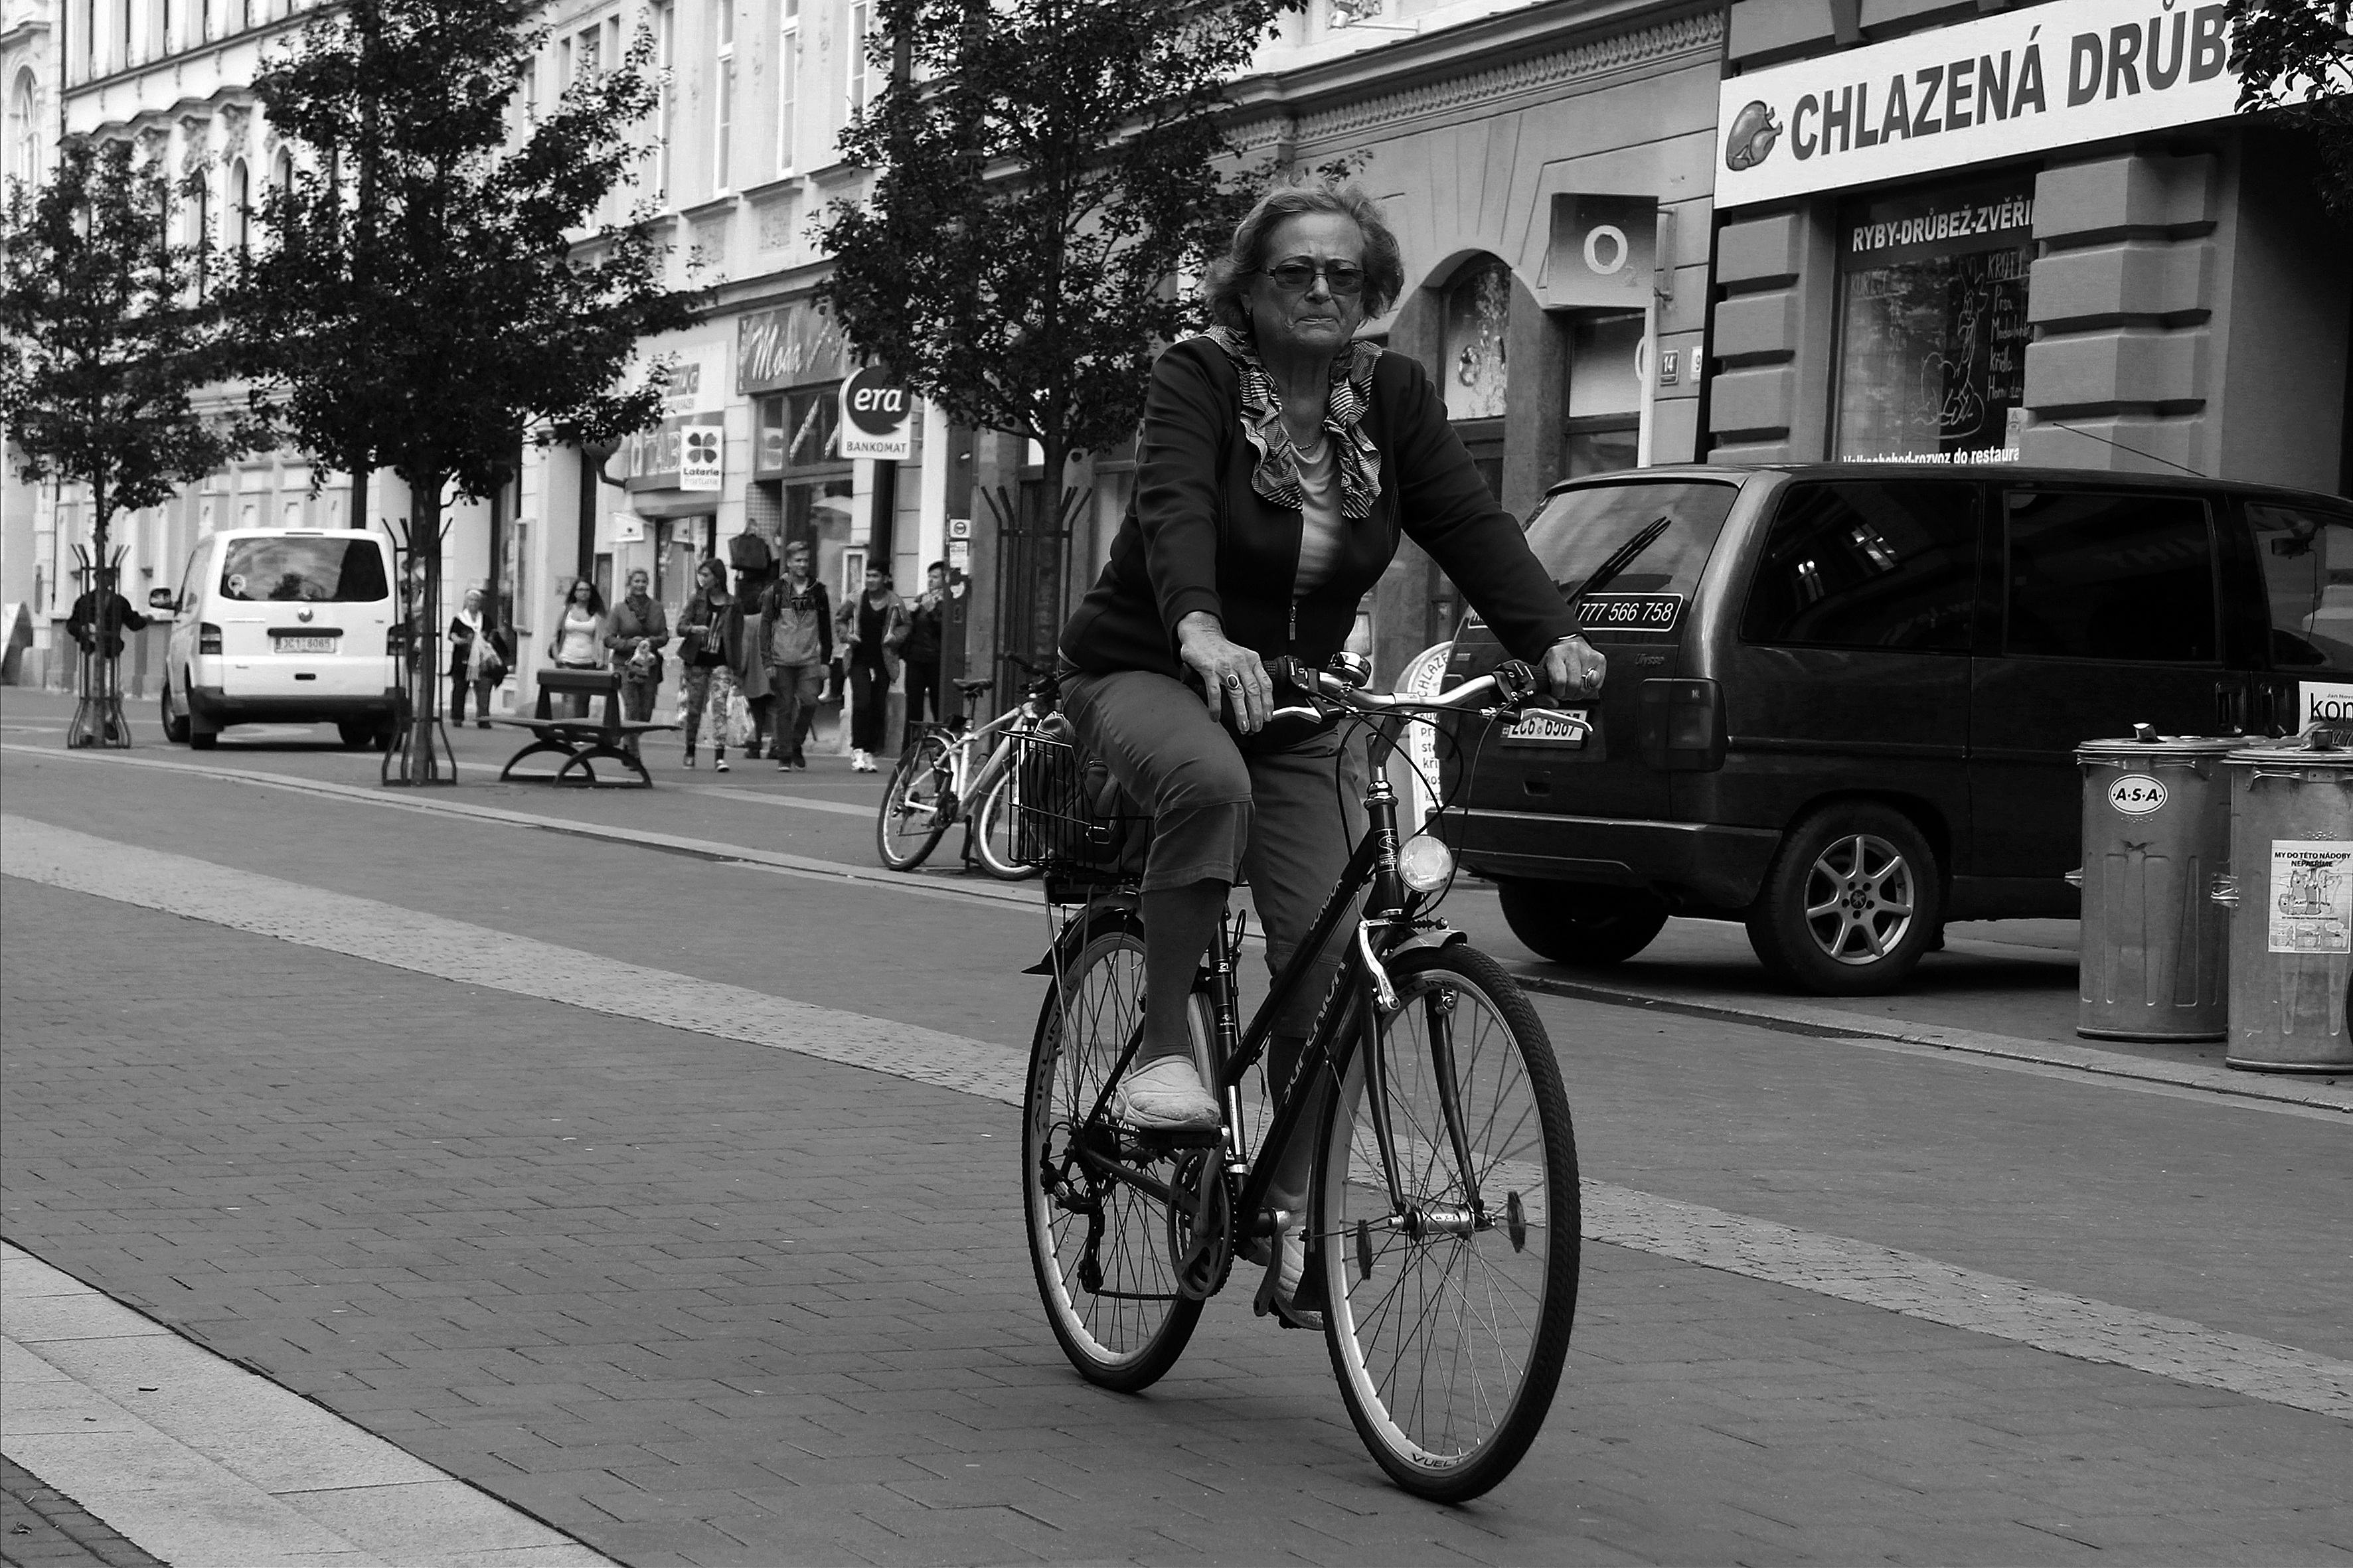
pedestrian, black and white, woman, road, street, round, bicycle, vehicle, ride, black, monochrome, lane, sports equipment, cycling, infrastructure, snapshot, mrs, road cycling, monochrome photography, ciclista, stone face, esk esk bud jovice, cable street